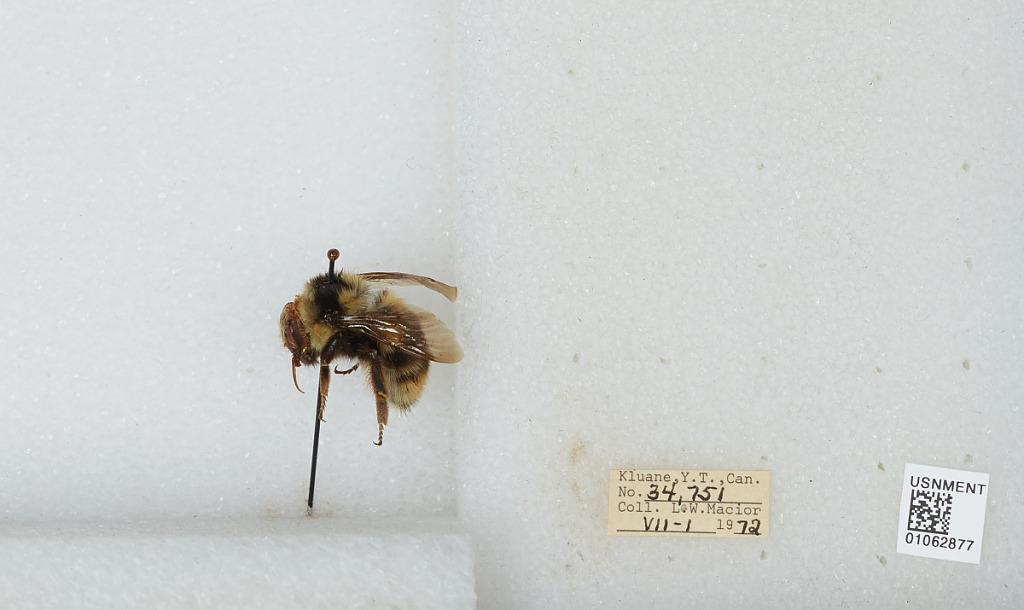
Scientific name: Bombus bifarius nearcticus
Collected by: L. Macior
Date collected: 1972-7-1
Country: Canada
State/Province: Yukon Territory
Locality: Kluane
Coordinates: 60.75, -139.5